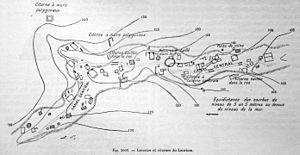
photographie d'une illustration de l'ouvrage libre de droit Charles Daremberg, Edmond Saglio Dictionnaire des antiquités grecques et romaines, tome 3, volume 2, Hachette, 1877-1914, p. 1863
Les mines du Laurion sont d'anciennes mines de cuivre, de plomb mais surtout connues pour l'argent qu'elles ont produit. De nombreux vestiges en marquent encore le paysage de la pointe méridionale de l'Attique, entre Thorikos et le cap Sounion, à une cinquantaine de kilomètres au sud d'Athènes, en Grèce.